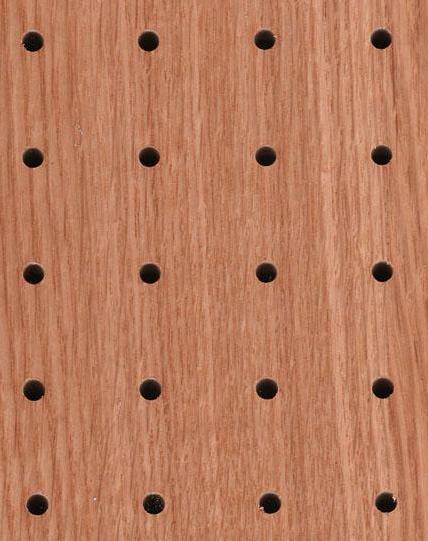
Texture: perforated